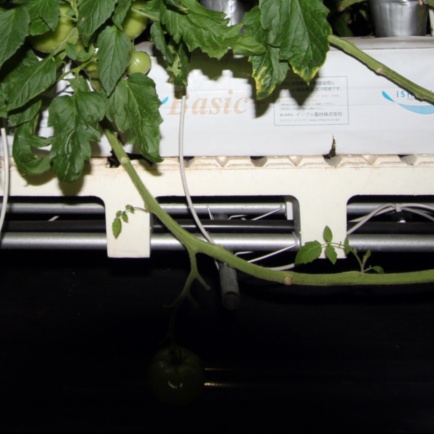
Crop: tomato